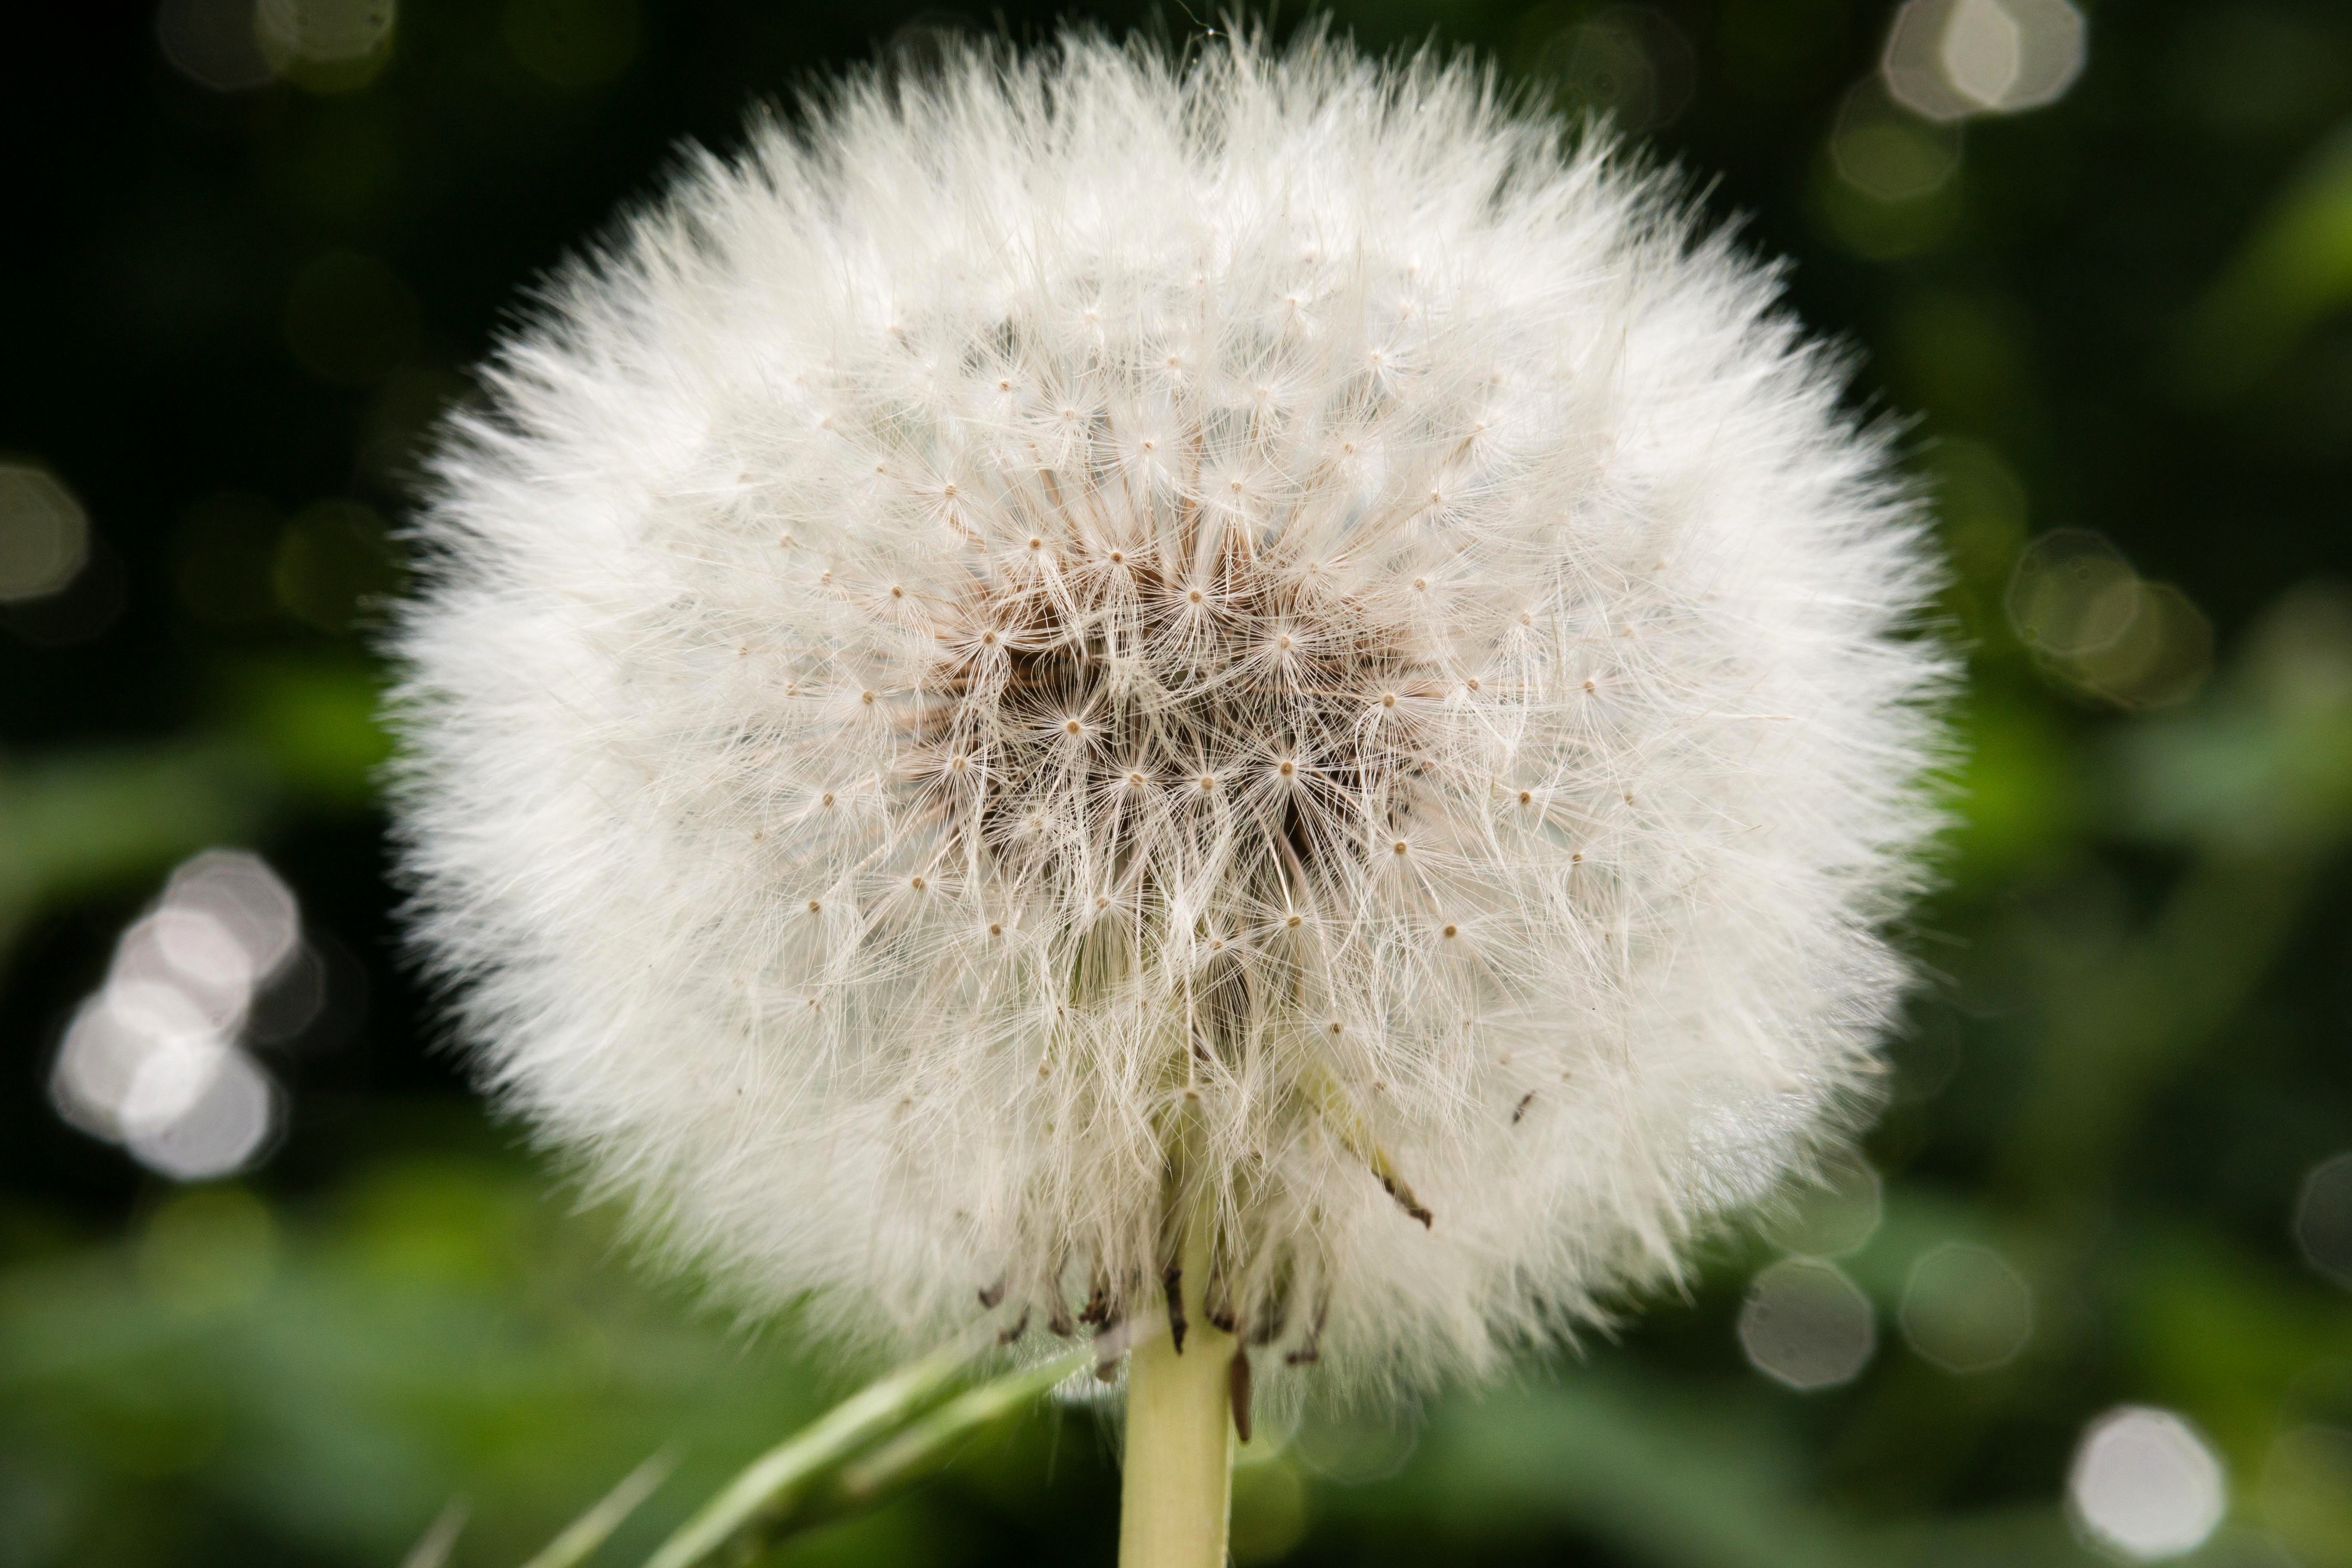
nature, bokeh, plant, dandelion, flower, petal, spring, botany, flora, close up, pointed flower, seeds, reproduction, multiplication, faded, macro photography, flying seeds, flowering plant, daisy family, plant stem, land plant